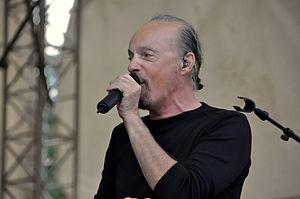
Alan Stivell en concert à Gourin lors du Championnat des sonneurs le 5 septembre 2010.
Betton est une commune française de Rennes Métropole située dans le département d'Ille-et-Vilaine, en région Bretagne.
Alan Stivell, né Alan Cochevelou le 6 janvier 1944 à Riom, est un auteur-compositeur-interprète et musicien français. Il milite pour la reconnaissance culturelle, linguistique et politique de la Bretagne. Chanteur, il est aussi multi-instrumentiste : bombarde, cornemuse écossaise, flûte irlandaise, synthétiseurs et surtout harpe celtique.